Ticket of leave

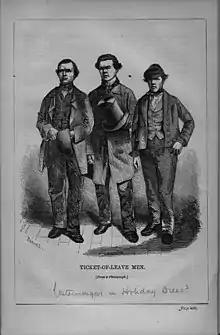
Ticket of leave men in London, 1851

A ticket of leave was a document of parole issued to convicts who had shown they could now be trusted with some freedoms. Originally the ticket was issued in Britain and later adapted by the United States, Canada, and Ireland.